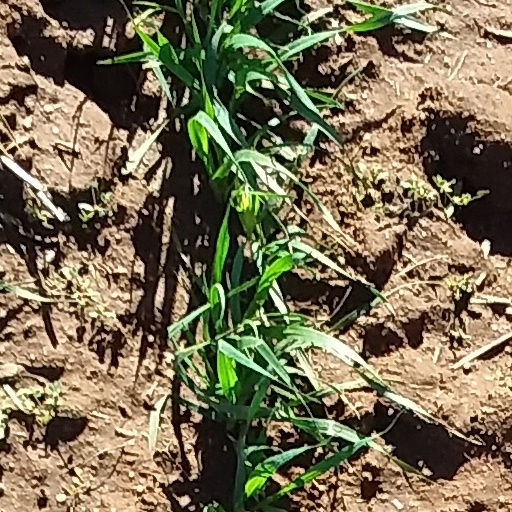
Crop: wheat